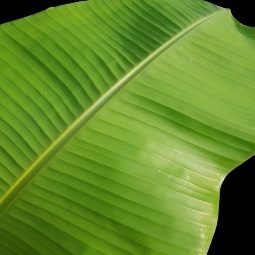
Label: Healthy